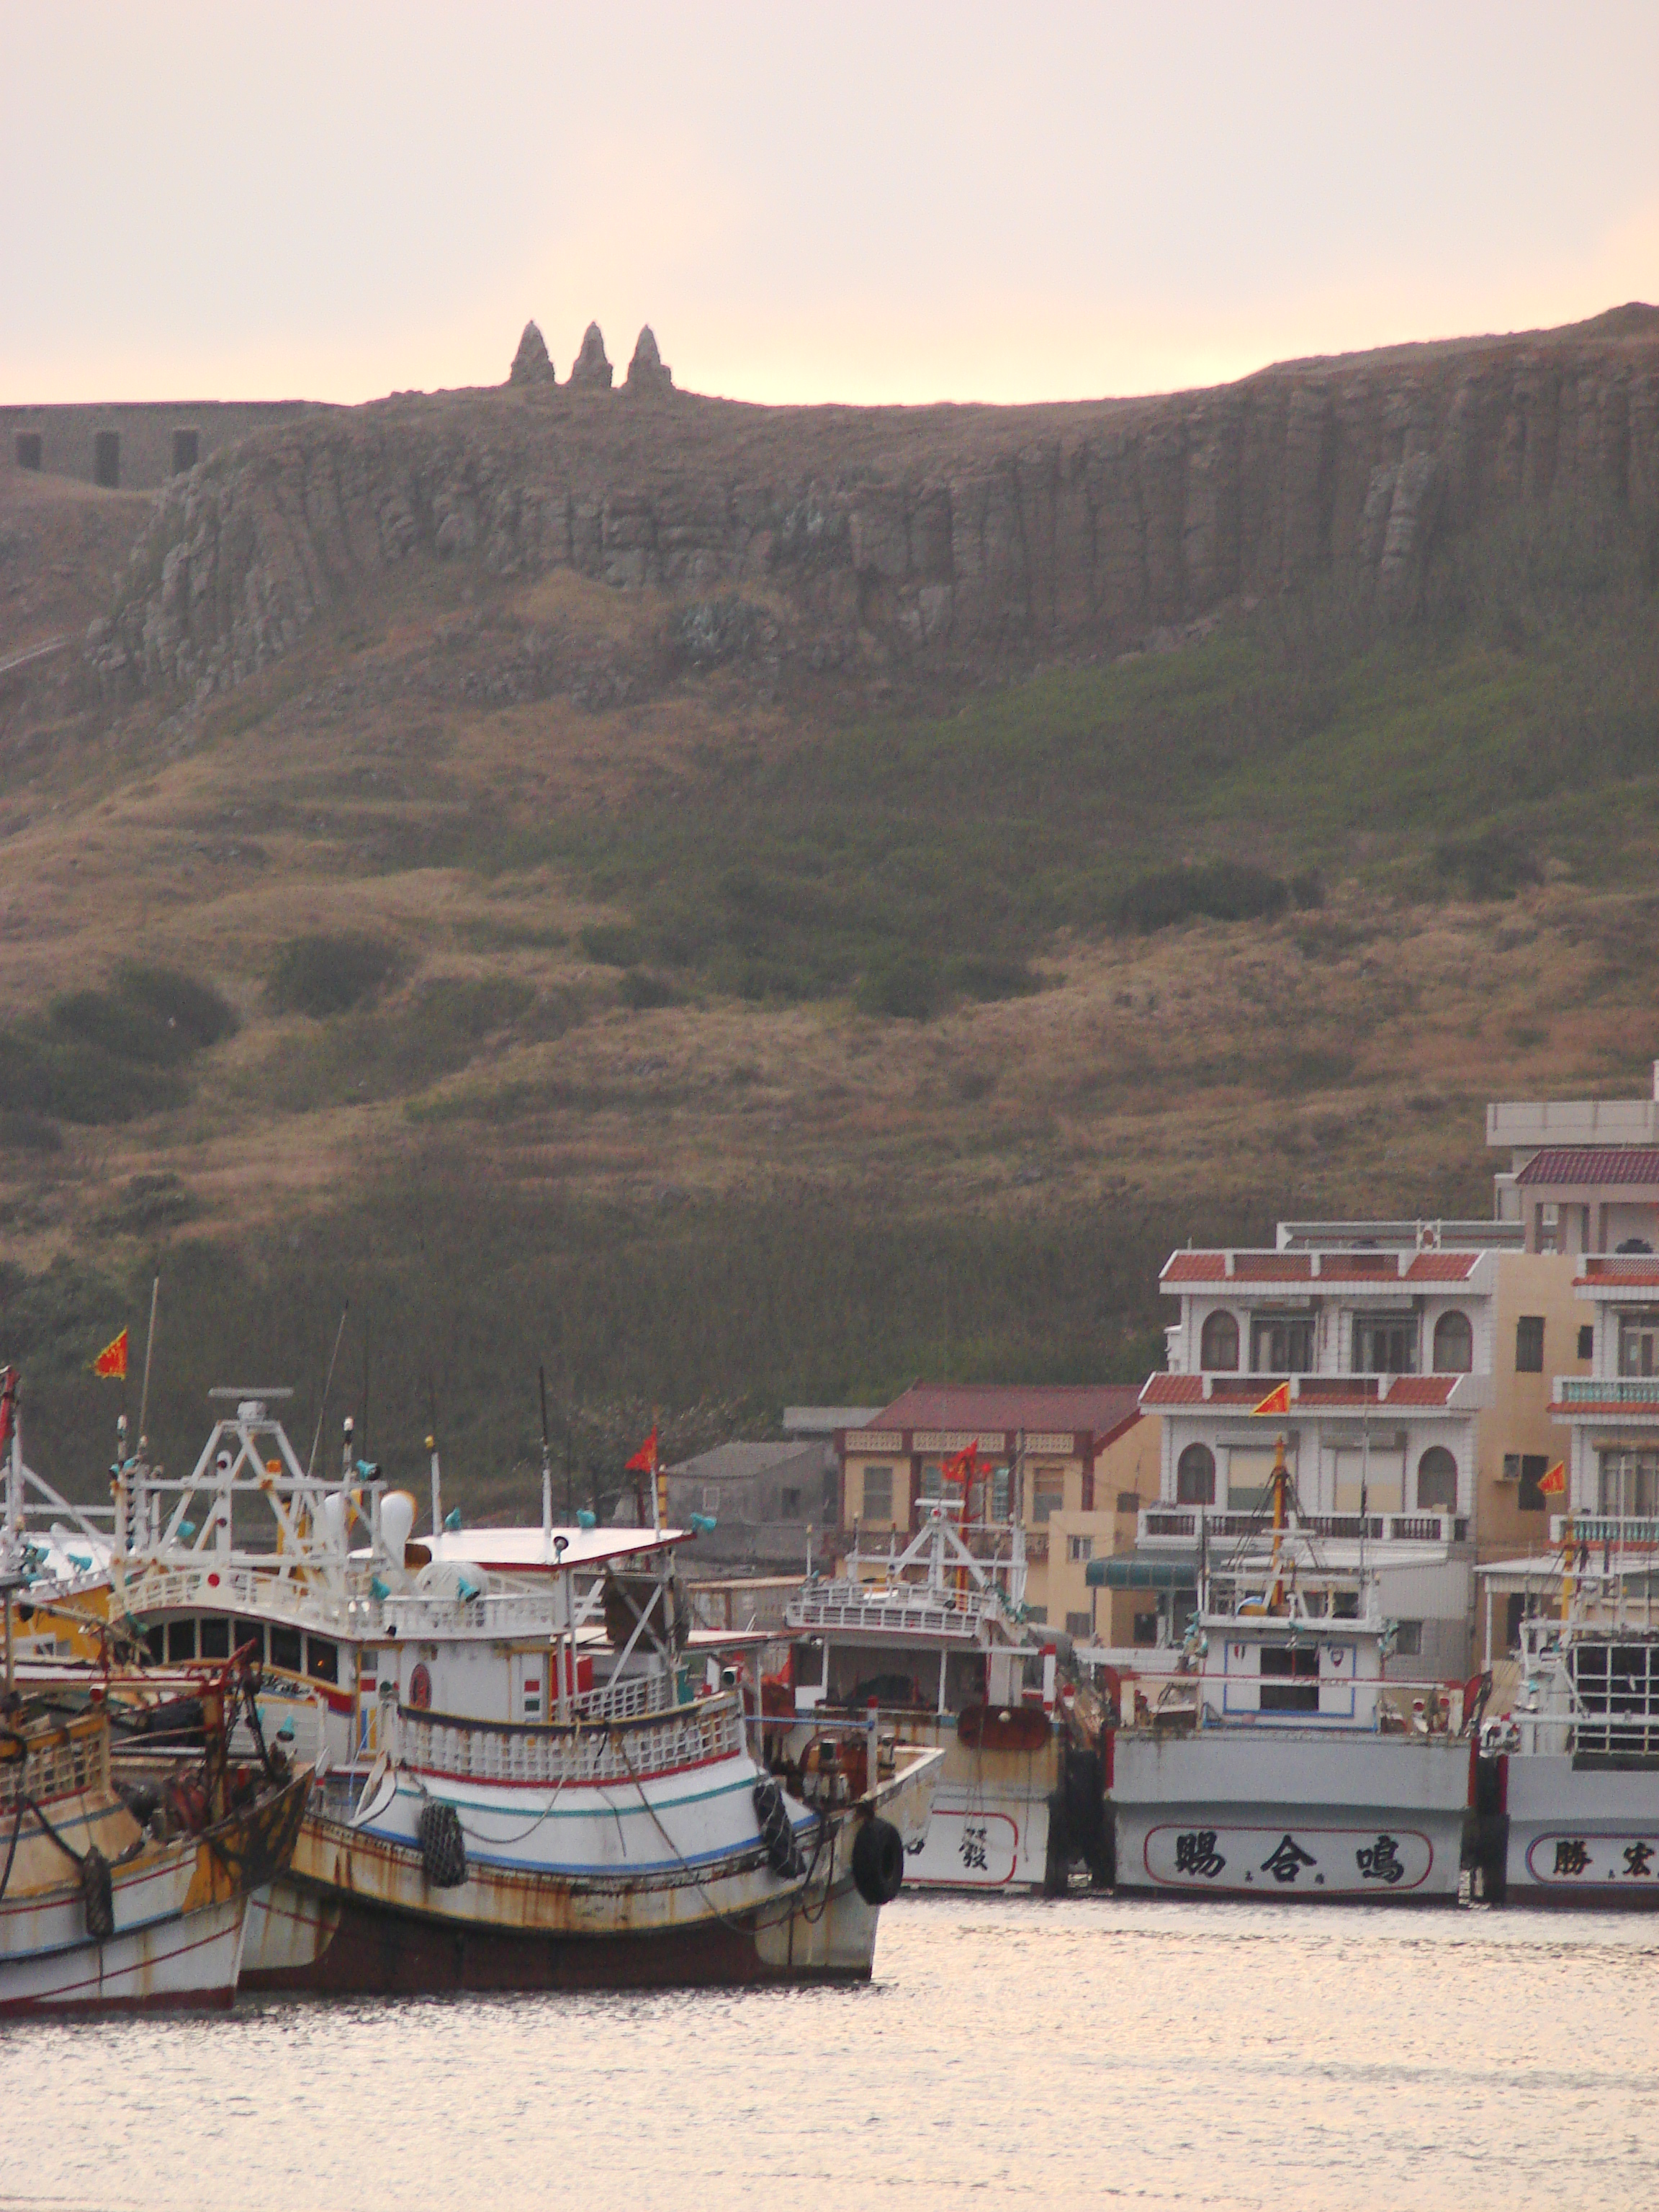
penghu, harbor, pier, fishing boat, fishing vessel, rock, stone piles, taiwan, fishing harbor, water transportation, sky, boat, vehicle, transport, mode of transport, mountain, cloud, tourism, ferry, sea, watercraft, waterway, coast, ocean, city, port, river, hill, ship, village, motor ship, vacation, freight transport, marina, travel